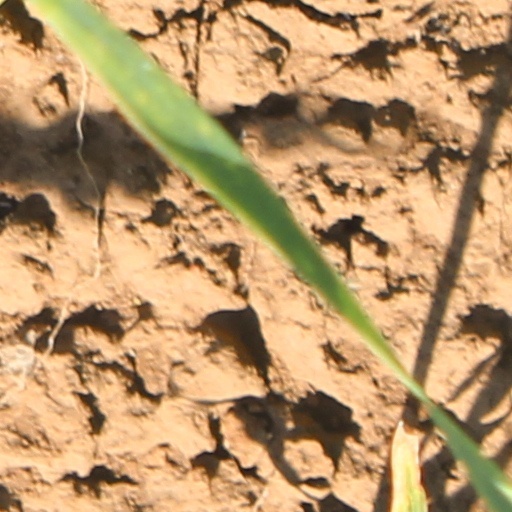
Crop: wheat